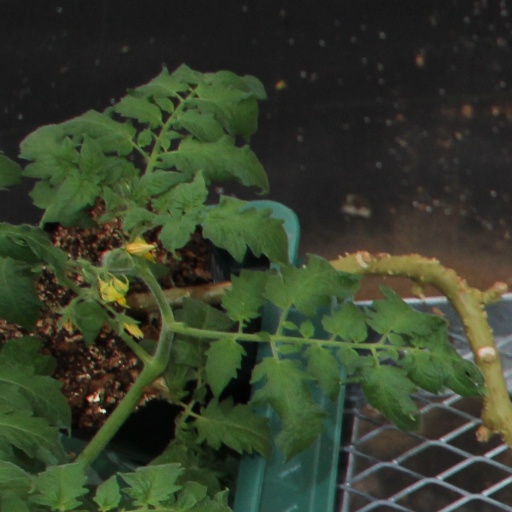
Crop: tomato